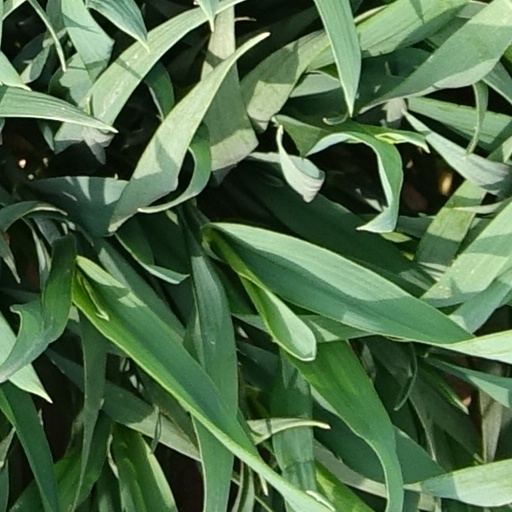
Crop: wheat